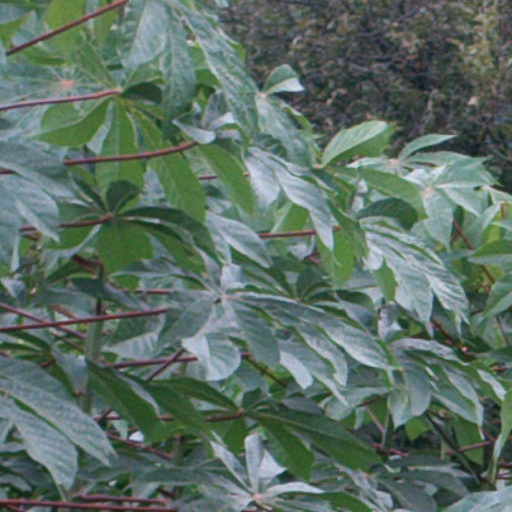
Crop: cassava